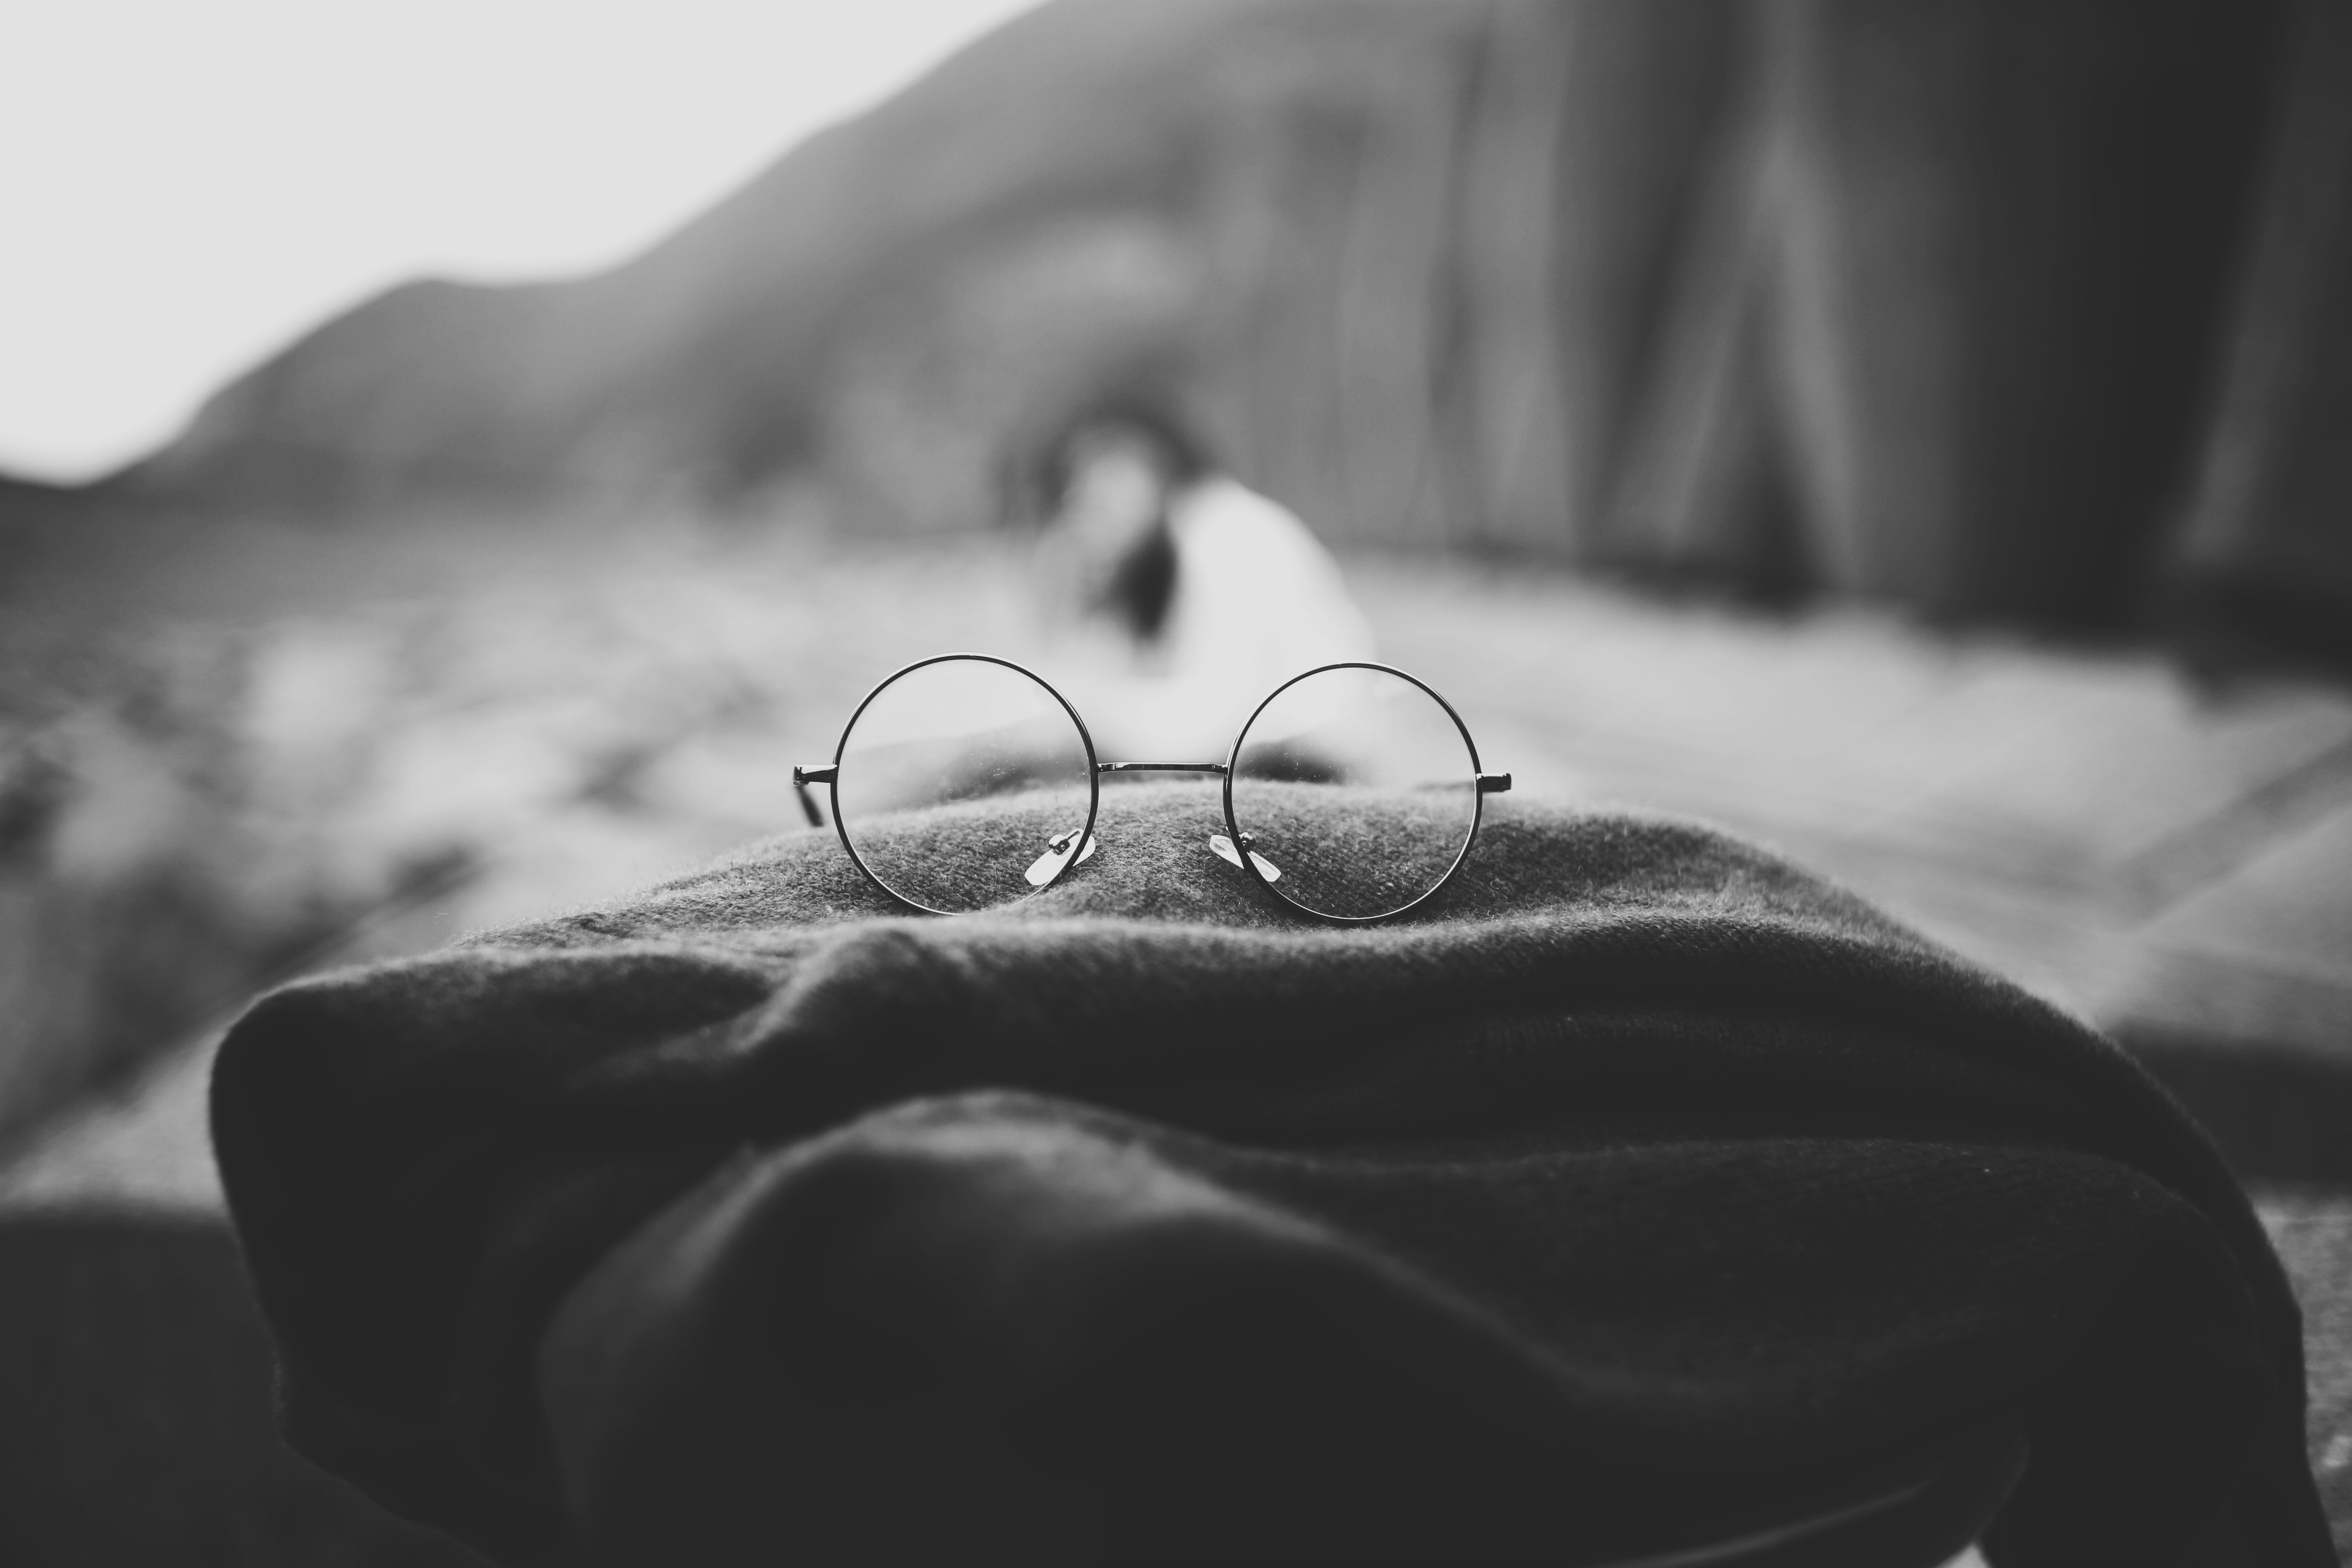
black and white, white, photography, glass, darkness, black, monochrome, black white, spectacles, close up, sunglasses, eye, glasses, eyewear, emotion, macro photography, monochrome photography, vision care